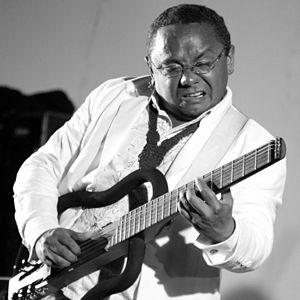
Francisco Gonçalves César né le 26 janvier 1964 à Catolé do Rocha, est un chanteur, compositeur, écrivain et journaliste brésilien.